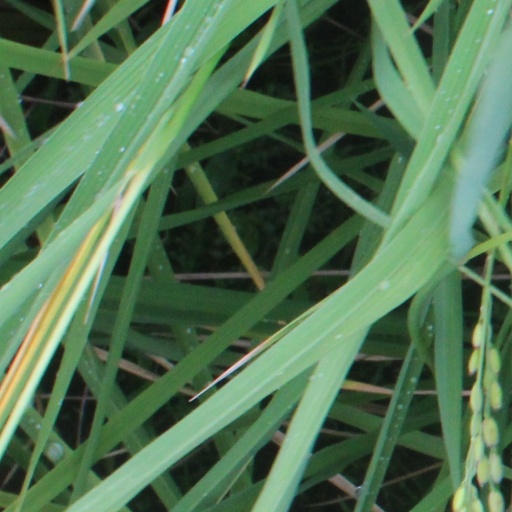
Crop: rice